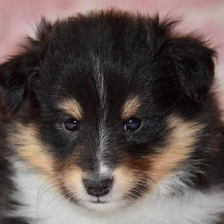
Label: animals